148th Battalion, CEF

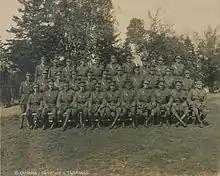
Officers of the 148th Battalion in Canada, 1916

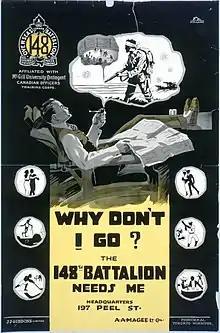
“Why don’t I go?” war poster created [between 1914 and 1918] from the Archives of Ontario poster collection.

The 148th Battalion, CEF was a unit in the Canadian Expeditionary Force during the First World War. Based in Montreal, Quebec, the unit began recruiting in late 1915 in that city and the surrounding district. After sailing to England in September 1916, the battalion was absorbed into the 20th Reserve Battalion on January 8, 1917. The 148th Battalion, CEF had two Officers Commanding: Lieut-Col. A. A. Magee, and Major Alfred Soden English (Canadian Grenadier Guards) who had served with the 14th Battalion (RMR) in France in 1915.